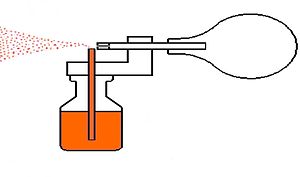
Forstøver
Princip i simpel forstøver, hvor en væske blandes med luft
En forstøver kan bruges til en masse ting. Forstøveren bruges som oftest til folk med åndebesvær i en nebulizer for at give denne en medicinsk behandling. Forstøvere bruges også i mindre format, som for eksempel til e-cigaretter.